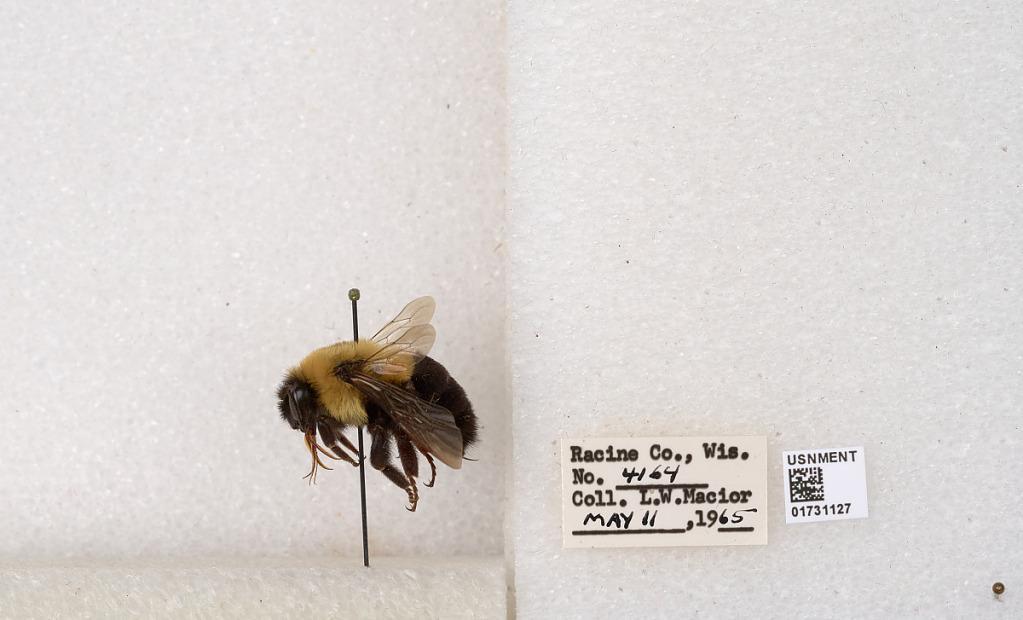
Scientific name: Bombus impatiens Cresson
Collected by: L. Macior
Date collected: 1965-5-11
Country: United States
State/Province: Wisconsin
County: Racine
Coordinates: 42.7299, -87.8123